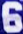
Number: 6